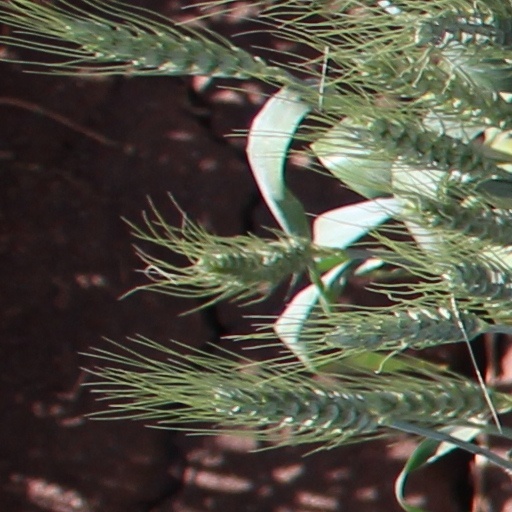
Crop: wheat